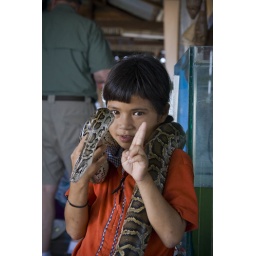
This girl was handling this snake aboard a floating market on Tonle Sap Lake in Cambodia.